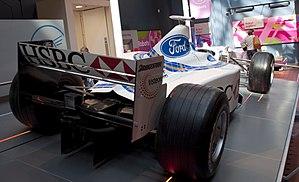
La Stewart SF02 est la monoplace de Formule 1 engagée par l'écurie britannique Stewart Grand Prix lors de la saison 1998 de Formule 1. Elle est pilotée par le Brésilien Rubens Barrichello et le Danois Jan Magnussen, remplacé par le Néerlandais Jos Verstappen à la mi-saison. La SF02 est équipée d'un moteur Ford-Cosworth, comme l'année précédente.